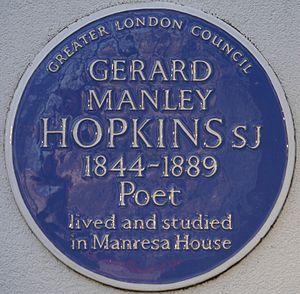
Parkstead House, autrefois connue sous le nom de Manresa House et Bessborough House, est une villa palladienne néo-classique construite à Roehampton, à Londres, dans les années 1760. La maison et les terrains restants appartiennent maintenant au Whitelands College, qui fait partie de l’Université de Roehampton. Il est situé sur Holybourne Avenue, près de Roehampton Lane, à côté du parcours de golf de Richmond Park dans le quartier londonien de Wandsworth. En 1955, il fut désigné bâtiment classé au grade I par Historic England.